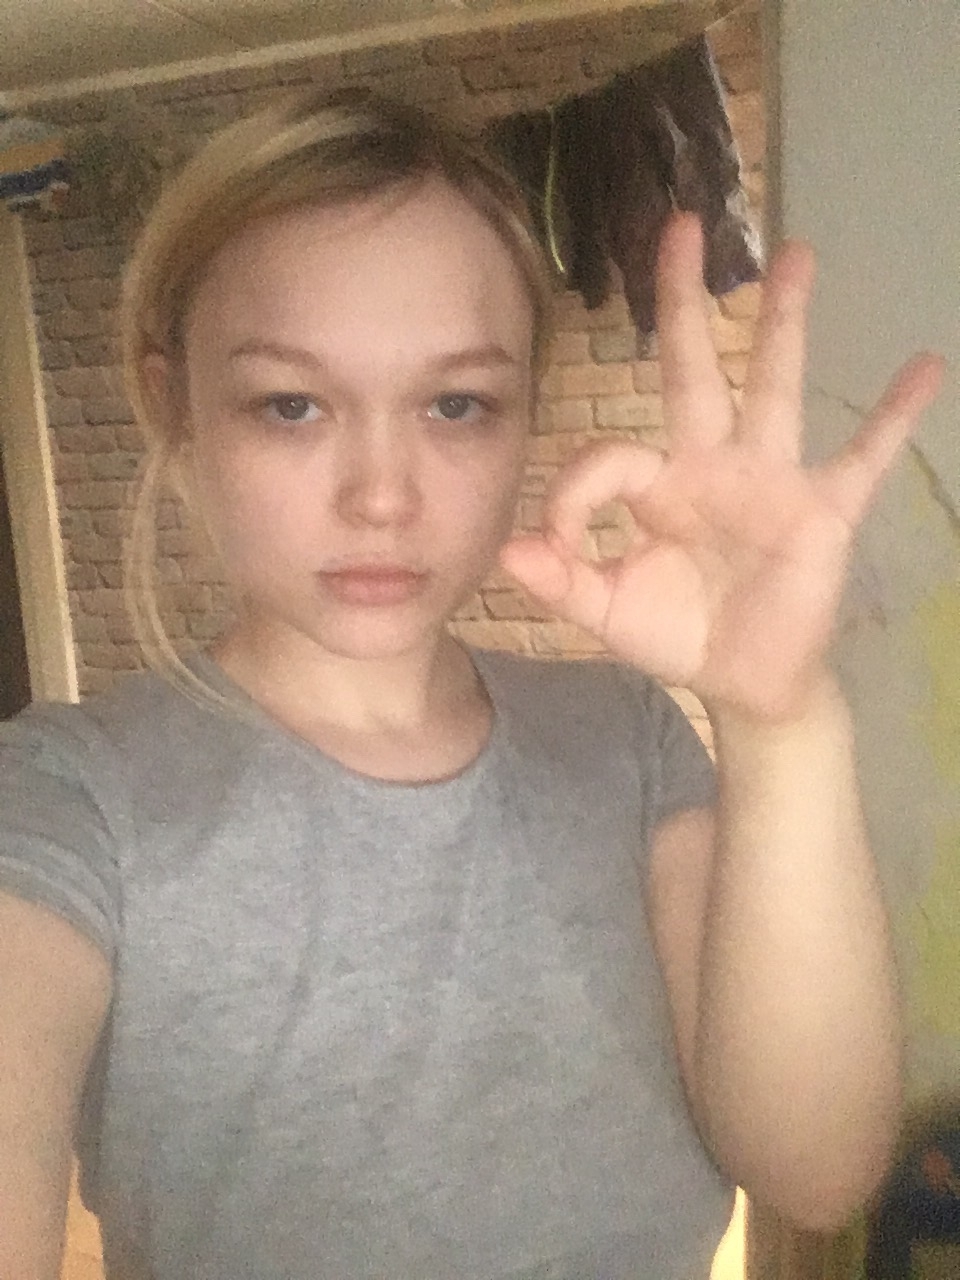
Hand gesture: ok